Charles II of England

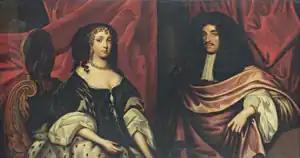
Charles and Catherine

The restrictions against royalist candidates and voters were widely ignored, and the elections resulted in a House of Commons that was fairly evenly divided on political grounds between Royalists and Parliamentarians and on religious grounds between Anglicans and Presbyterians. The so-called Convention Parliament assembled on 25 April 1660, and soon afterwards welcomed the Declaration of Breda, in which Charles promised lenience and tolerance. There would be liberty of conscience, and Anglican church policy would not be harsh. He would not exile past enemies nor confiscate their wealth. There would be pardons for nearly all his opponents except the regicides. Above all, Charles promised to rule in cooperation with Parliament. The English Parliament resolved to proclaim Charles king and invite him to return, a message that reached Charles at Breda on 8 May 1660. In Ireland, a convention had been called earlier in the year and had already declared for Charles. On 14 May, he was proclaimed king in Dublin.